Flora of the Colorado Desert

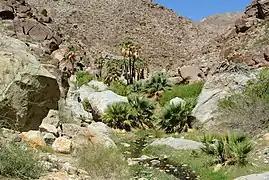
"Washingtonia filifera" in Anza Borrego Desert State Park

Desert California fan palm oases are rare ecological communities found only in the Colorado Desert. They occur only where permanent water sources are available, such as at springs or along fault lines, where groundwater is forced to the surface by the movement of hard impermeable rock, and can be found in: the canyons of the San Jacinto Mountains, Santa Rosa Mountains, and Little San Bernardino Mountains, and Anza-Borrego Desert State Park; and along the San Andreas Fault in the Coachella Valley. The only palm native to California, "Washingtonia filifera" (California fan palm), grows in natural groves at the oases.